History of Mobile, Alabama

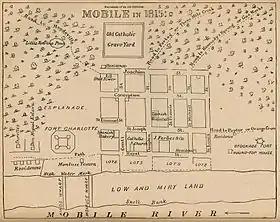
A map of Mobile in 1815.

Before the War of 1812, the Spaniards in Mobile allowed British merchants to sell arms and supplies to the Indians defend their lands against encroaching settlers who had begun to build on part of present-day Alabama. During the course of the war, General James Wilkinson took a force of American troops from New Orleans to capture Mobile. The Spanish capitulated in April 1813 and the Stars and Stripes of the United States was raised for the first time over the Mobile area as it was added to the existing Mississippi Territory.